Mean Streets (video game)

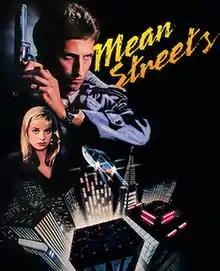
North American cover art

Mean Streets is a graphic adventure game developed and published by Access Software for MS-DOS in 1989 exclusively in North America. It was ported to the Commodore 64, Atari ST, and Amiga in 1989 and 1990 by The Code Monkeys. Atari ST and Amiga ports were only released in Europe. The game, set in a dystopian cyberpunk neo-noir world, is the first in the series of "Tex Murphy" mysteries; its immediate sequel is "Martian Memorandum". In 1998, "Mean Streets" was remade as "".